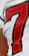
Number: 7